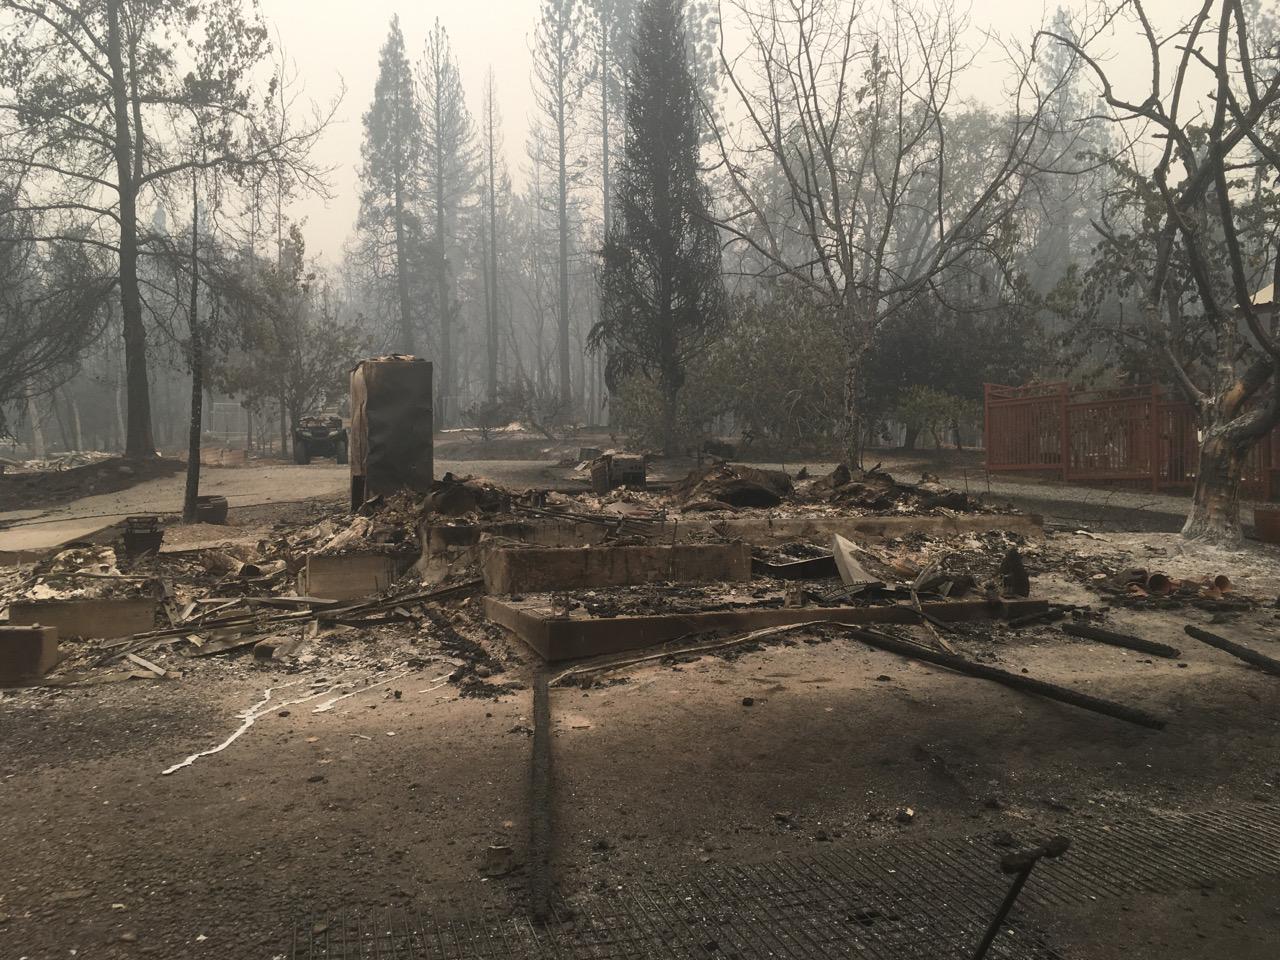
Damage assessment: destroyed